Khan Jahan Ali

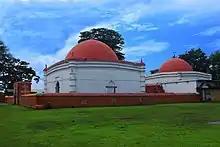
The mausoleum housing the tomb of Khan Jahan Ali.

Khan also travelled to Jessore where he established the township of Murali-Qasba. It was situated near a number of little towns such as Bogchar and he built a road to connect them all (now known as Khanjalir Jangal). He left behind two disciples here, Gharib Shah and Beram Shah; to carry on preaching Islam as he continued. The tombs of Beram Shah, Burhan Khan and Fateh Khan, dighis of Sarbabad, Mirzapur, Lashkar and mosques of Mathbari, Maguraghona, Masjidkur, Gharib Shah, Shubharara Mosque can be found in Murali-Qasba. In Phultala, he established the Poyogram-Qasba. Two mosques that were built here were as large as the Sixty Dome Mosque but are now ruins. The roads in this town had a "rectangular cheeseboard pattern". One of the roads still in use is Khanjali Road and one of the mosques which isn't in ruins here is Dakshin Dihi mosque. One of Khan's houses and Shahabatir Dighi can also be found in Poyogram.